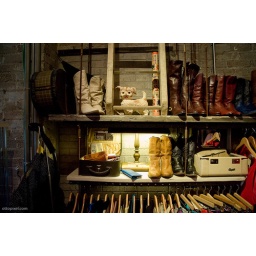
A shelf of items for sale in a used clothing store, in Toronto, on August 30, 2008.